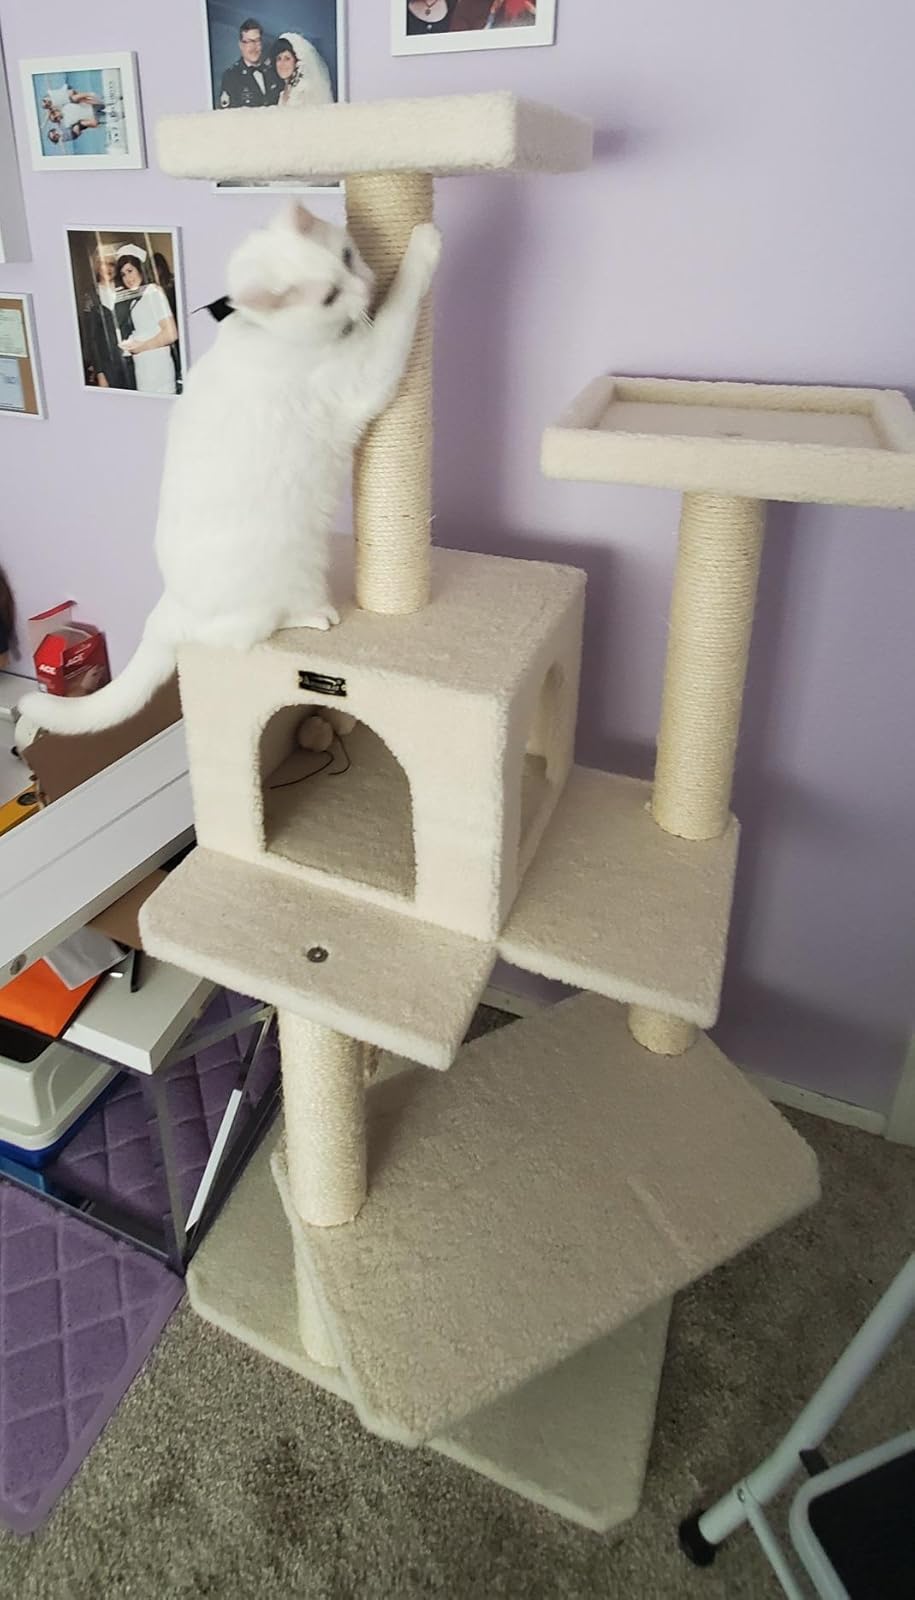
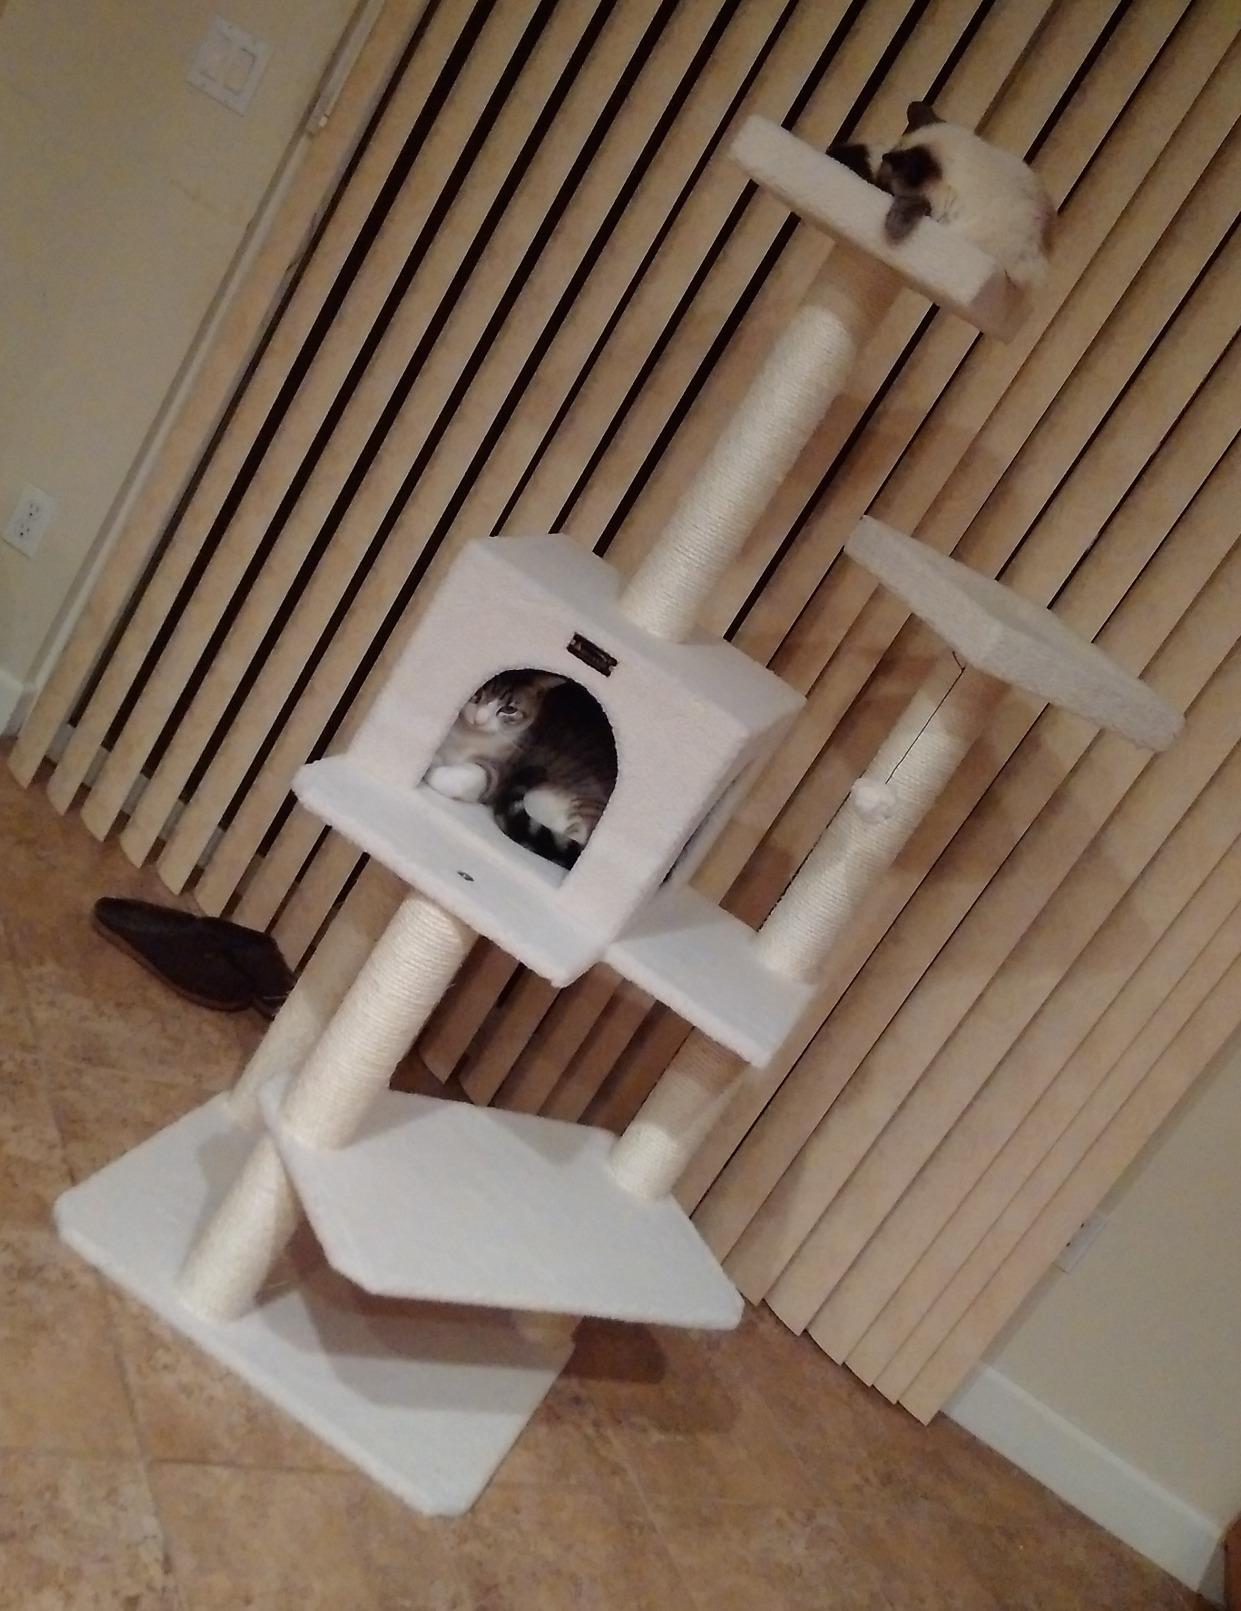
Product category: items_cat tree
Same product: yes